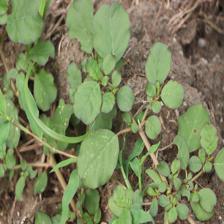
Label: BroadLeafWeed